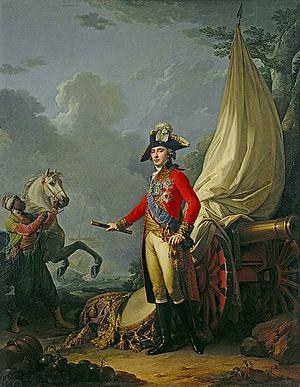
Les Collections de peinture du musée de l'Ermitage